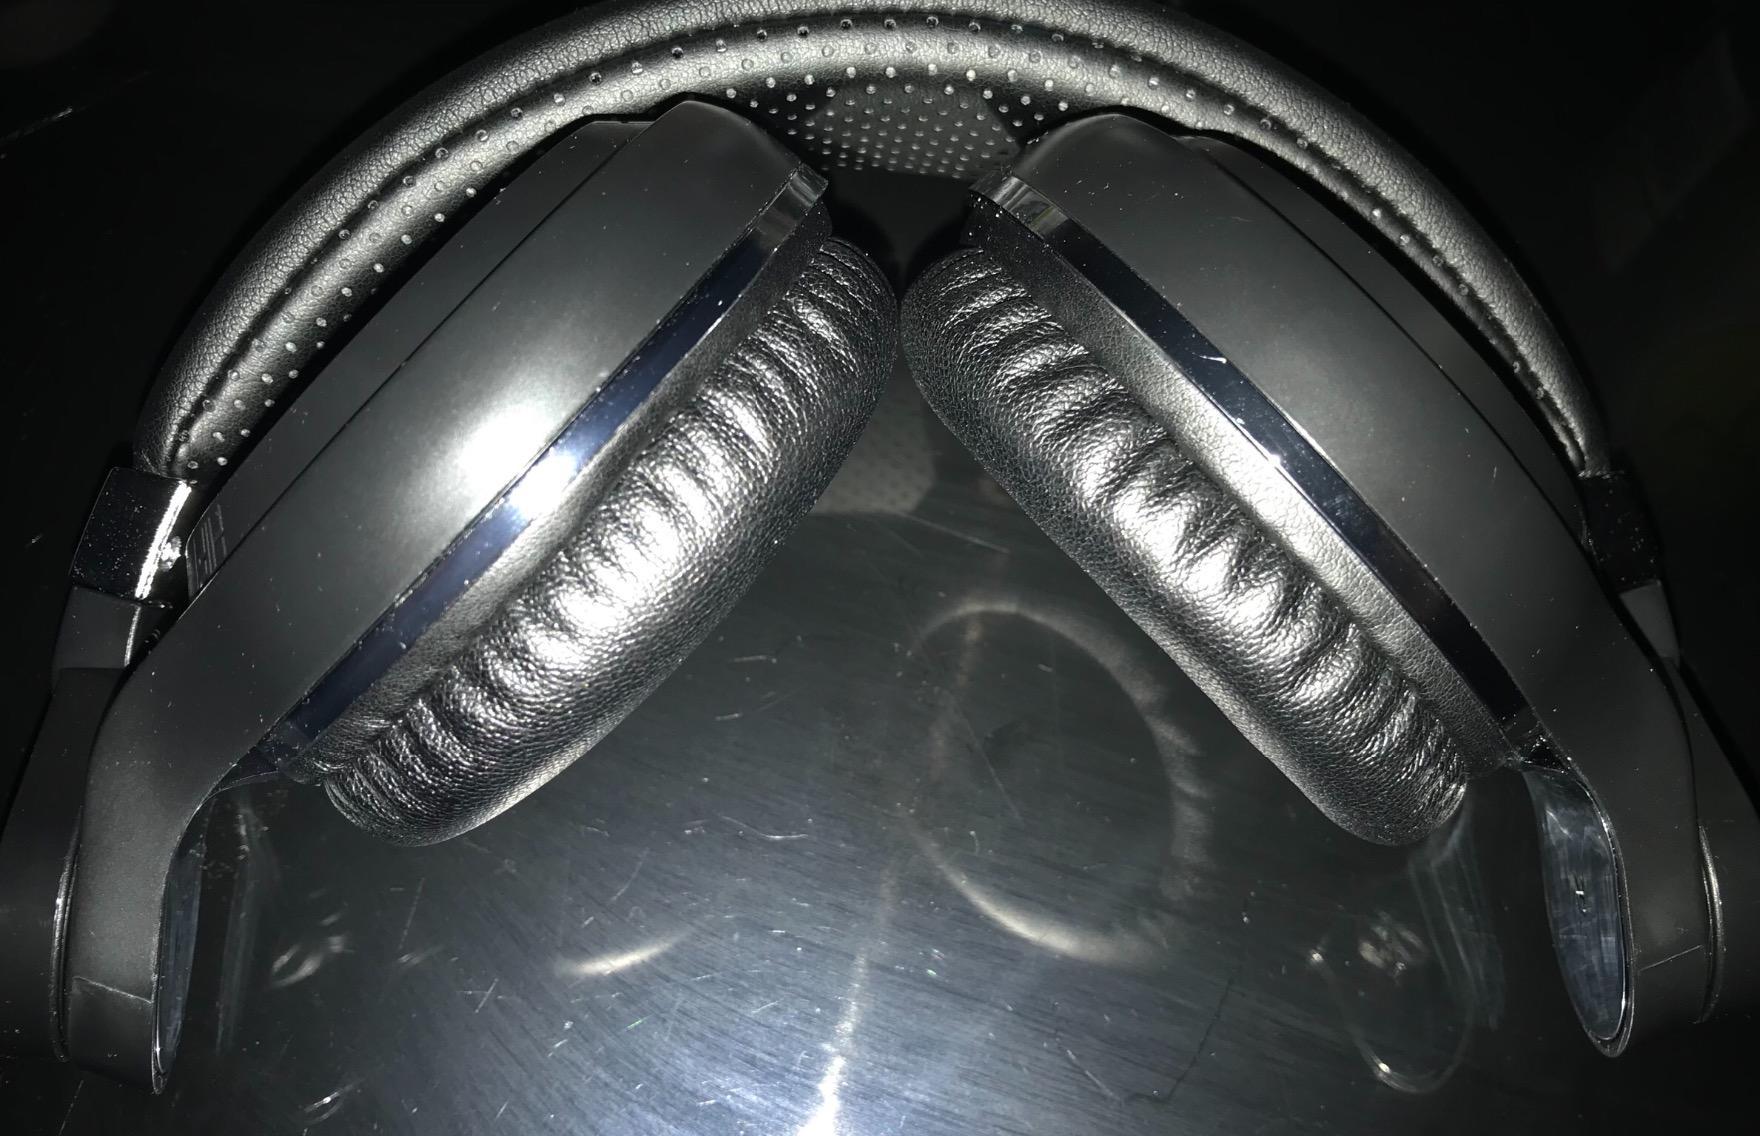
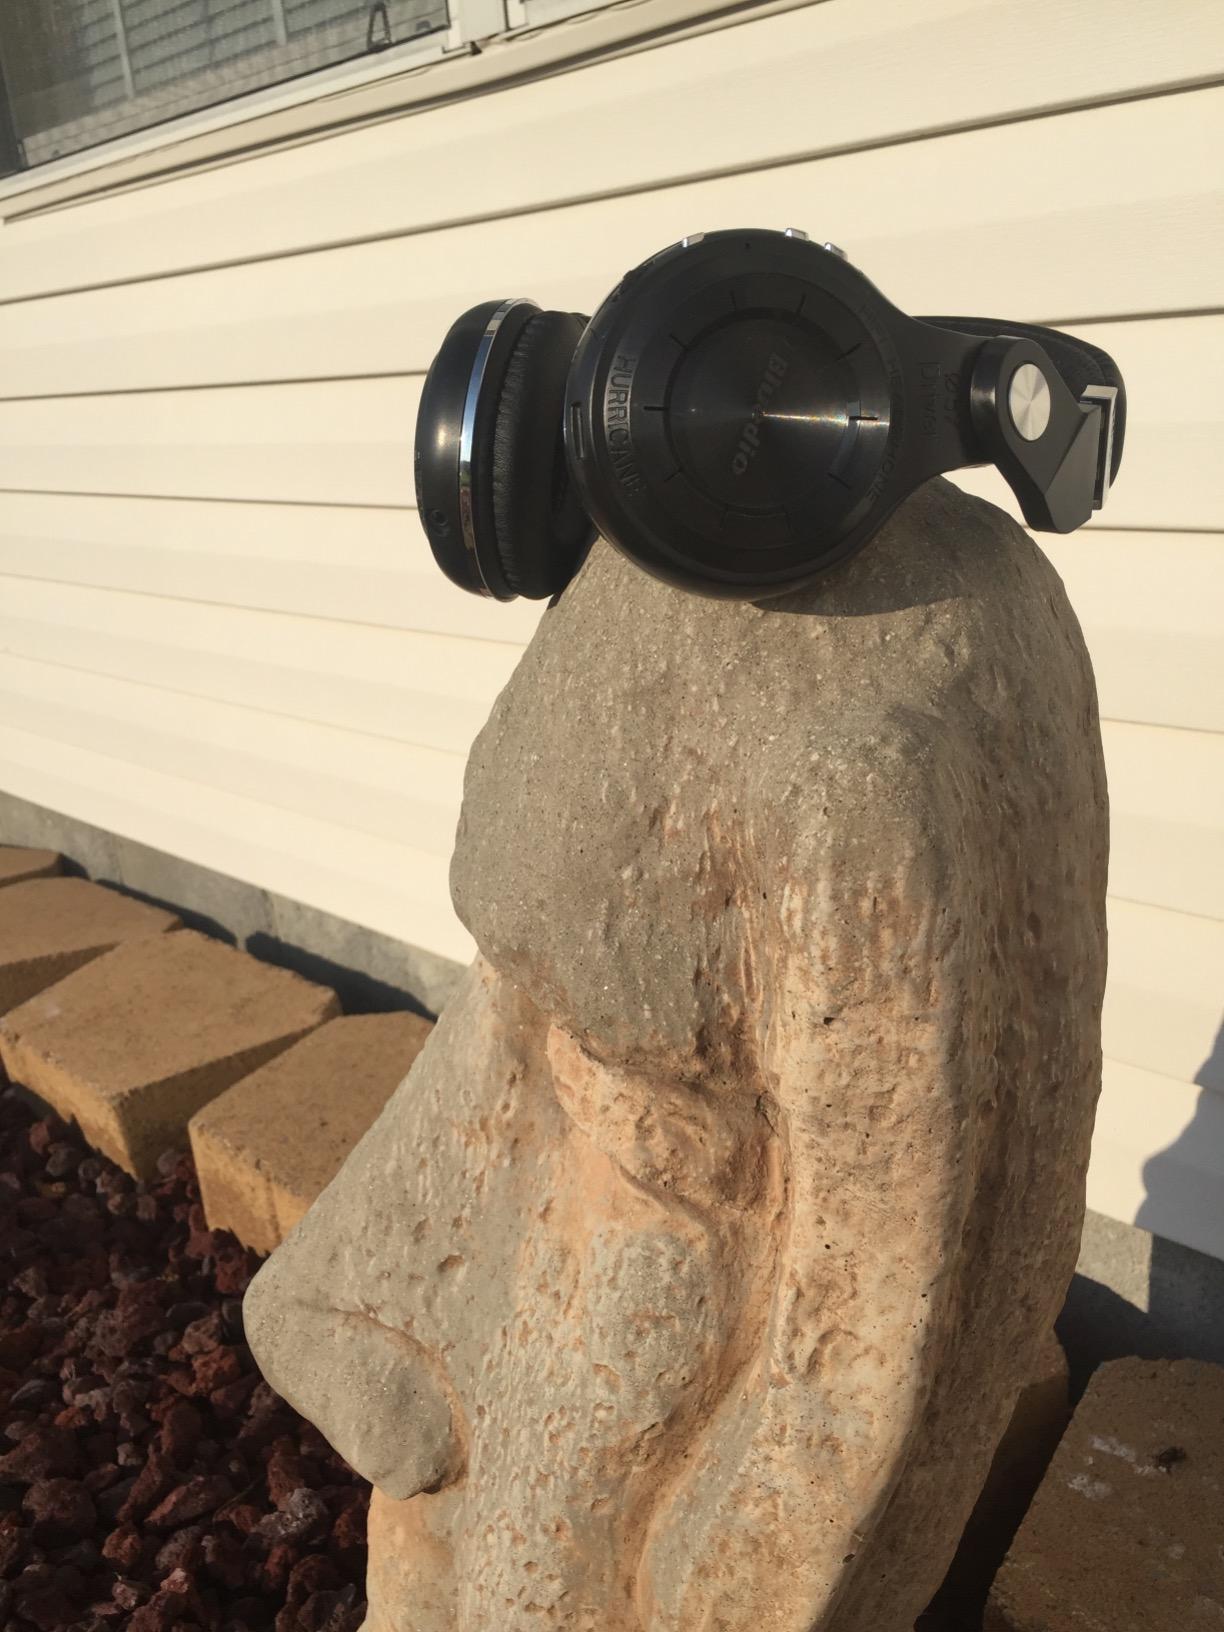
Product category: headphones
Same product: yes